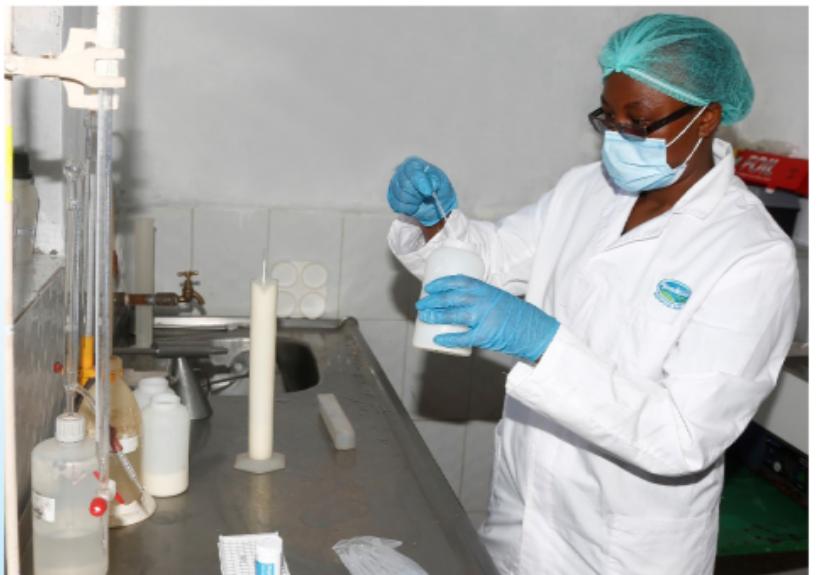
Mwanamke mmoja labda mwanasayansi wa maabara akifanya kazi katika maabara. Amevalia sare ya maabara koti jeupe, barakoa ya bluu usoni, glavu za bluu mikononi na kofia ya kijani iliyofunika nywele zake.